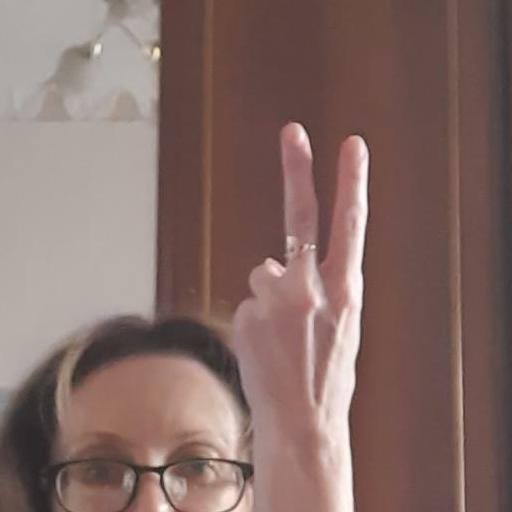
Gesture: peace_inverted